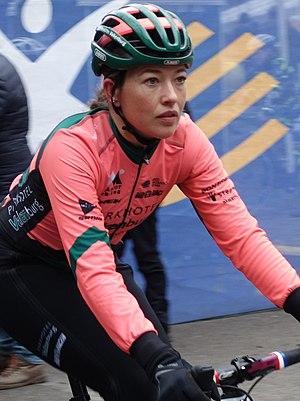
Sophie de Boer, née le 12 décembre 1990 à Drachten, est une coureuse cycliste néerlandaise, spécialiste du cyclo-cross.